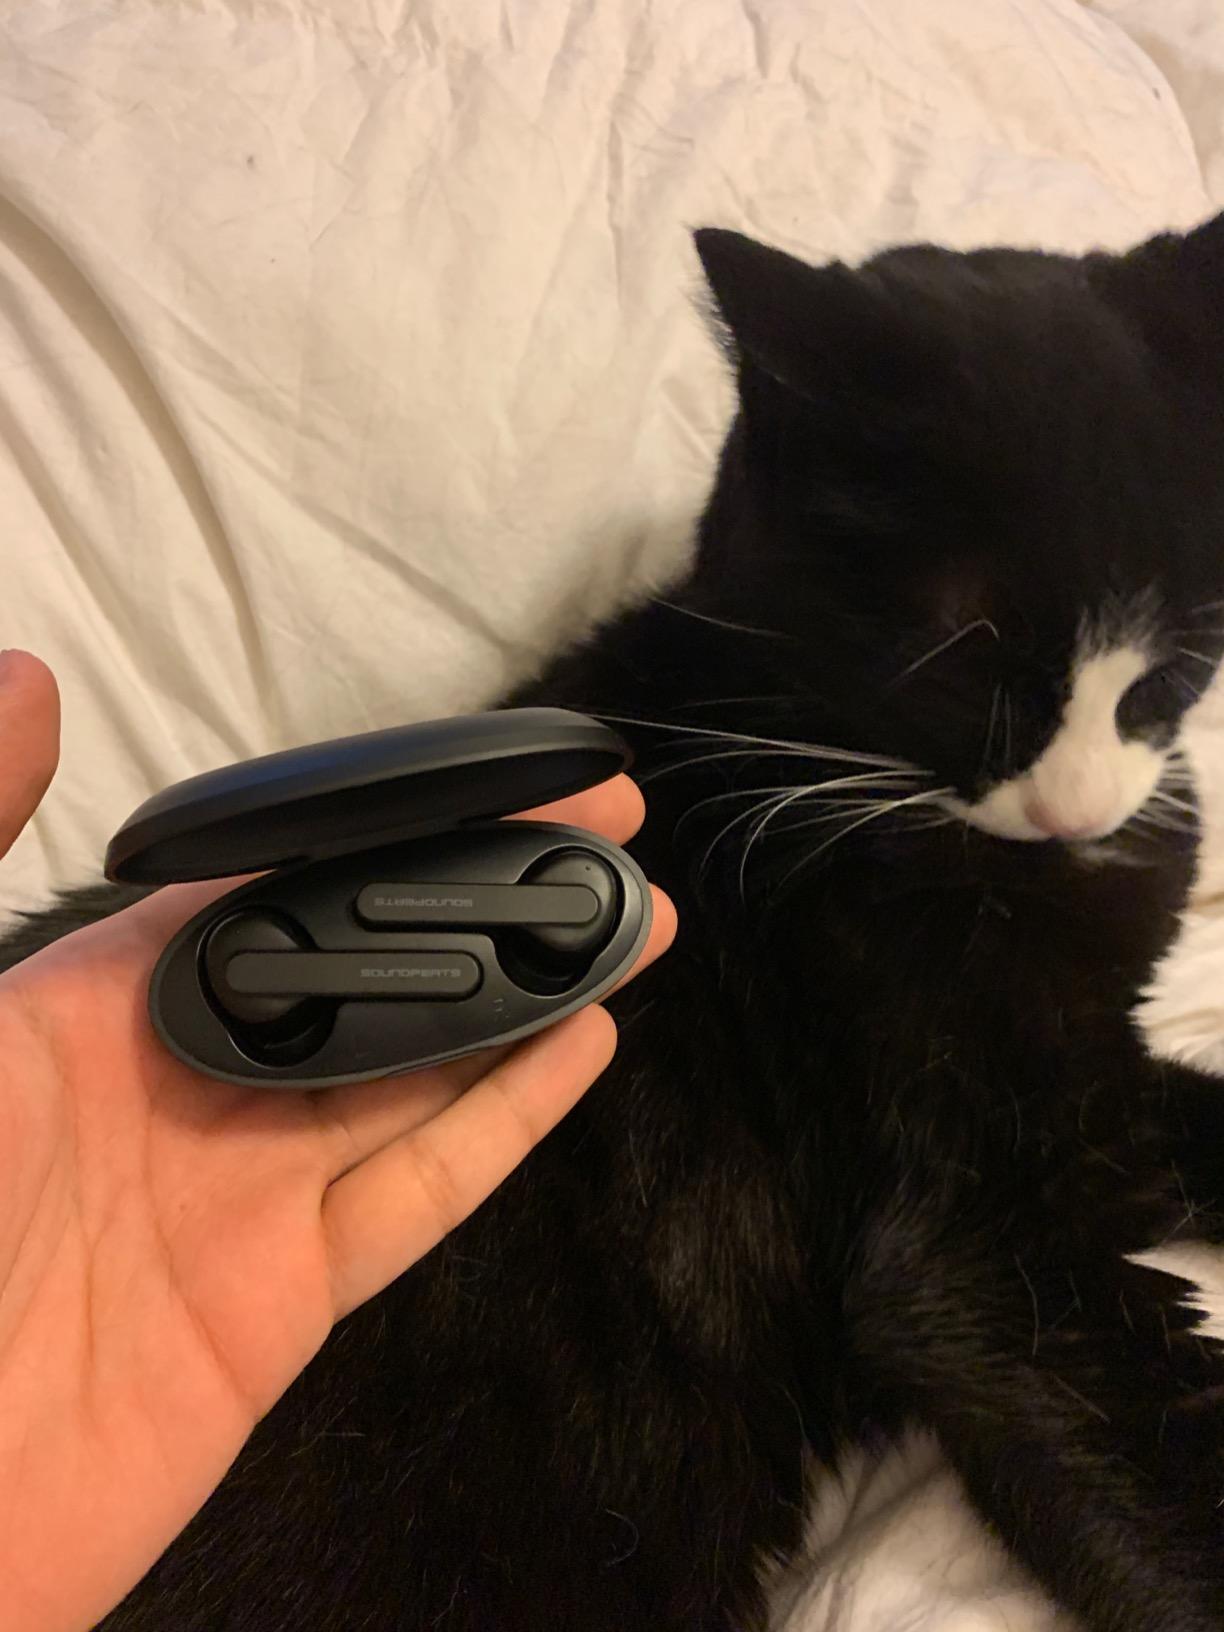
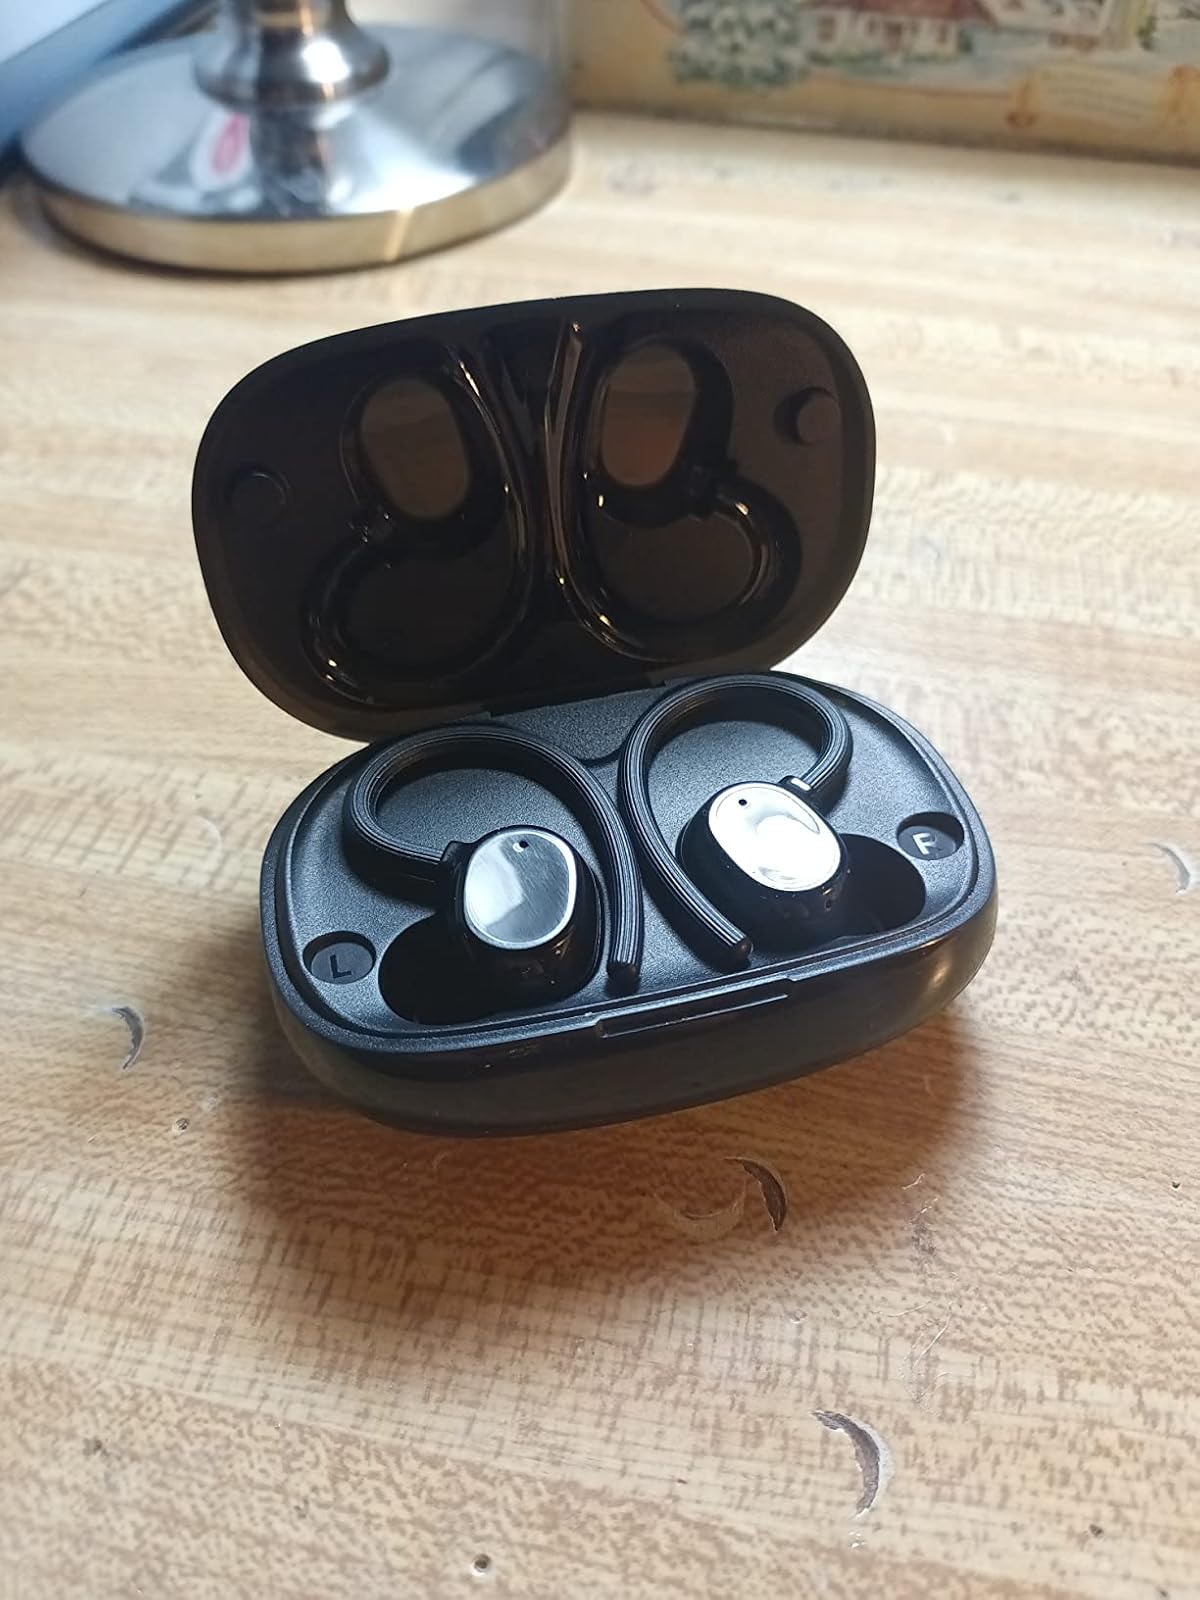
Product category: earbuds
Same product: no